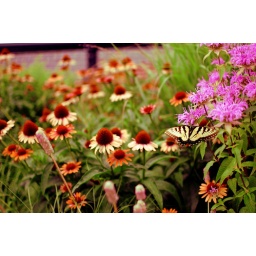
A butterfly resting on a flower in Chelsea New York's Urban Garden